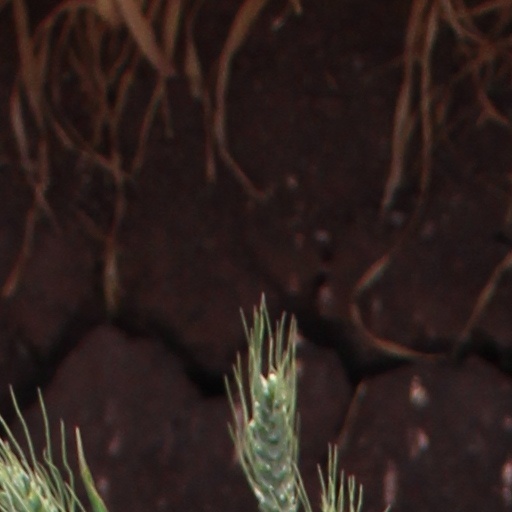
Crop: wheat